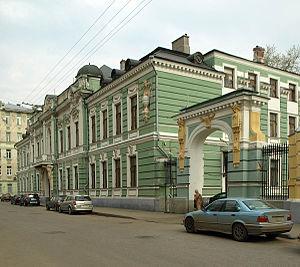
Alexeï Vikoulovitch Morozov, né en 1857 à Moscou et mort en 1934 à Moscou, est un industriel russe et membre de la branche aînée de la célèbre dynastie des Morozov. Il fut aussi mécène et collectionneur.
Le chemin Podsosensky, en russe Подсосенский переулок, ce qui signifie Sous-les-Pins, est une rue du centre historique de Moscou.